2013 Eastern China smog

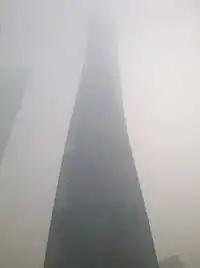
Heavy smog obscures the top of Shanghai Tower

The severe smog is raising awareness in re-assessing China's air pollution. On 12 February 2014, China's cabinet announced that government will implement a series of measures aimed at shifting the primary energy source from coal to natural gas and renewables. Pricing mechanisms will be used to favor cleaner alternatives to coal. Financial incentives will be offered to encourage green energy companies. The government will place tougher controls over emissions and better support for developing clean technologies. It will also set up a 10 billion renminbi (US$1.7 billion) fund to help companies to meet new environmental standards.